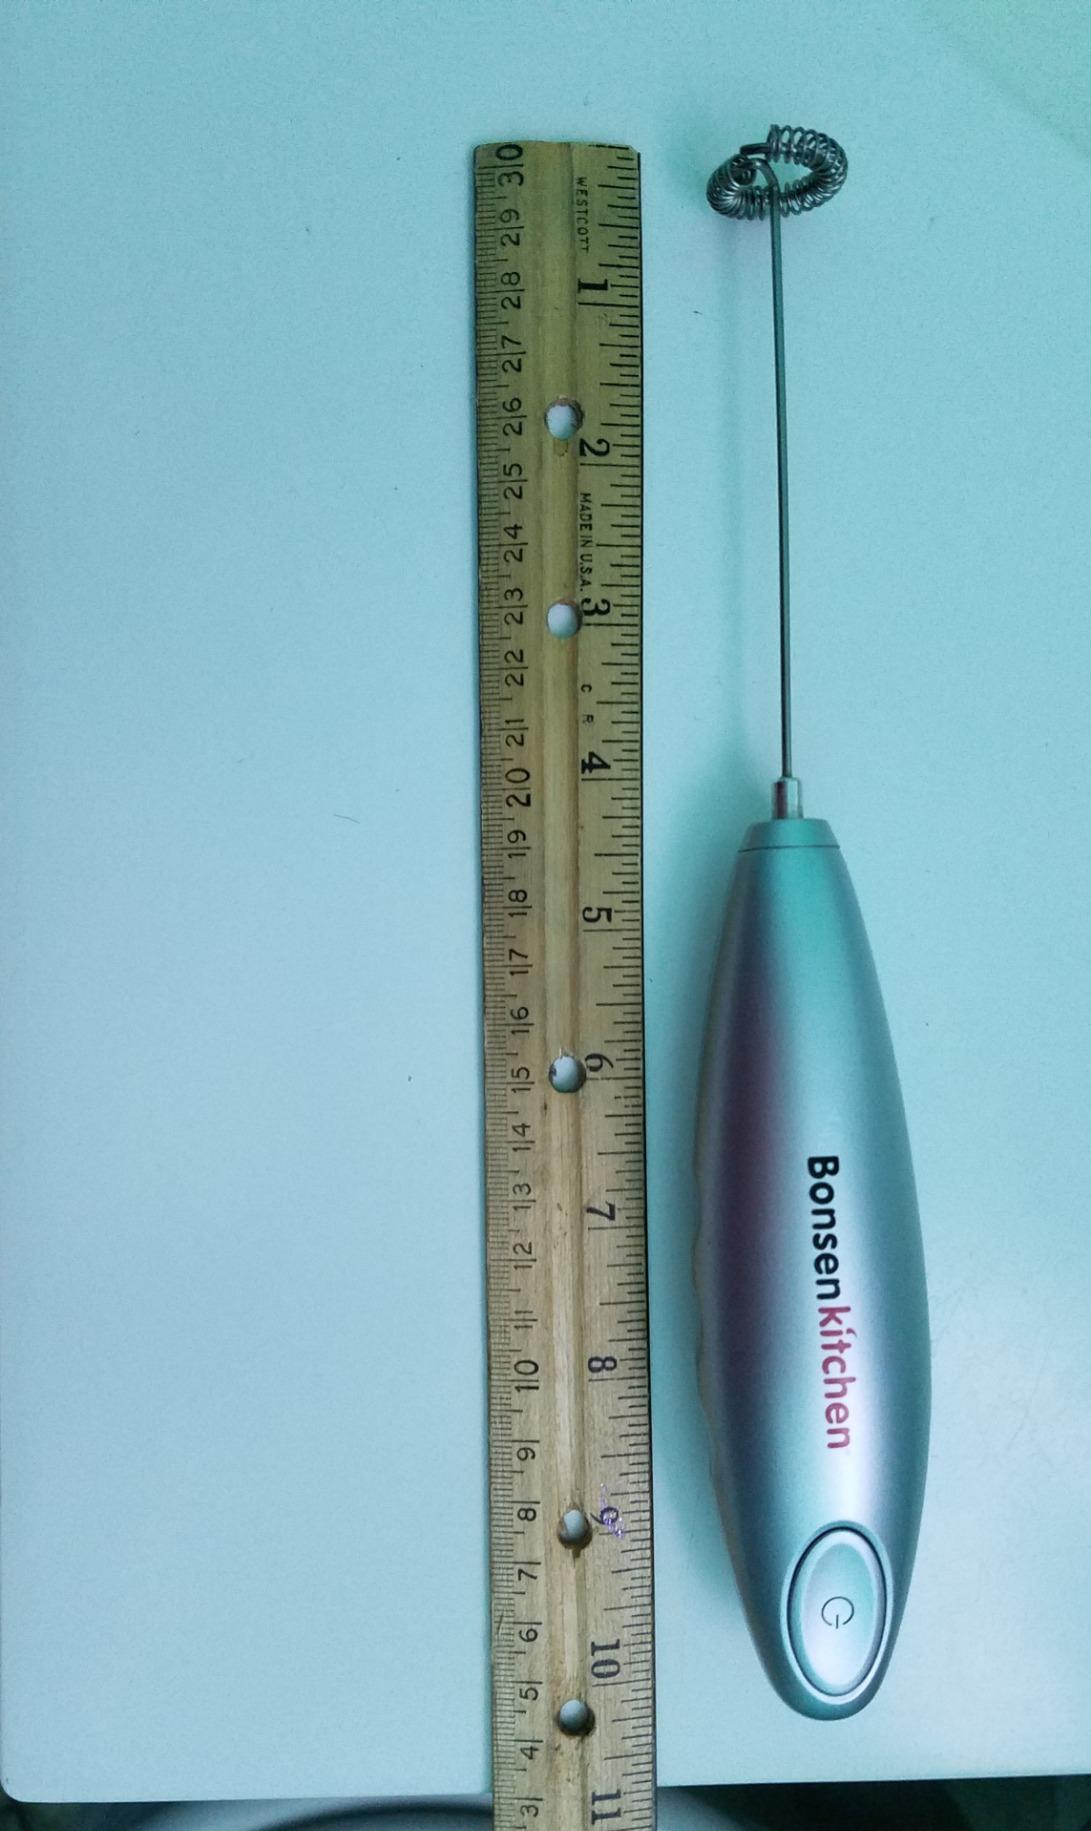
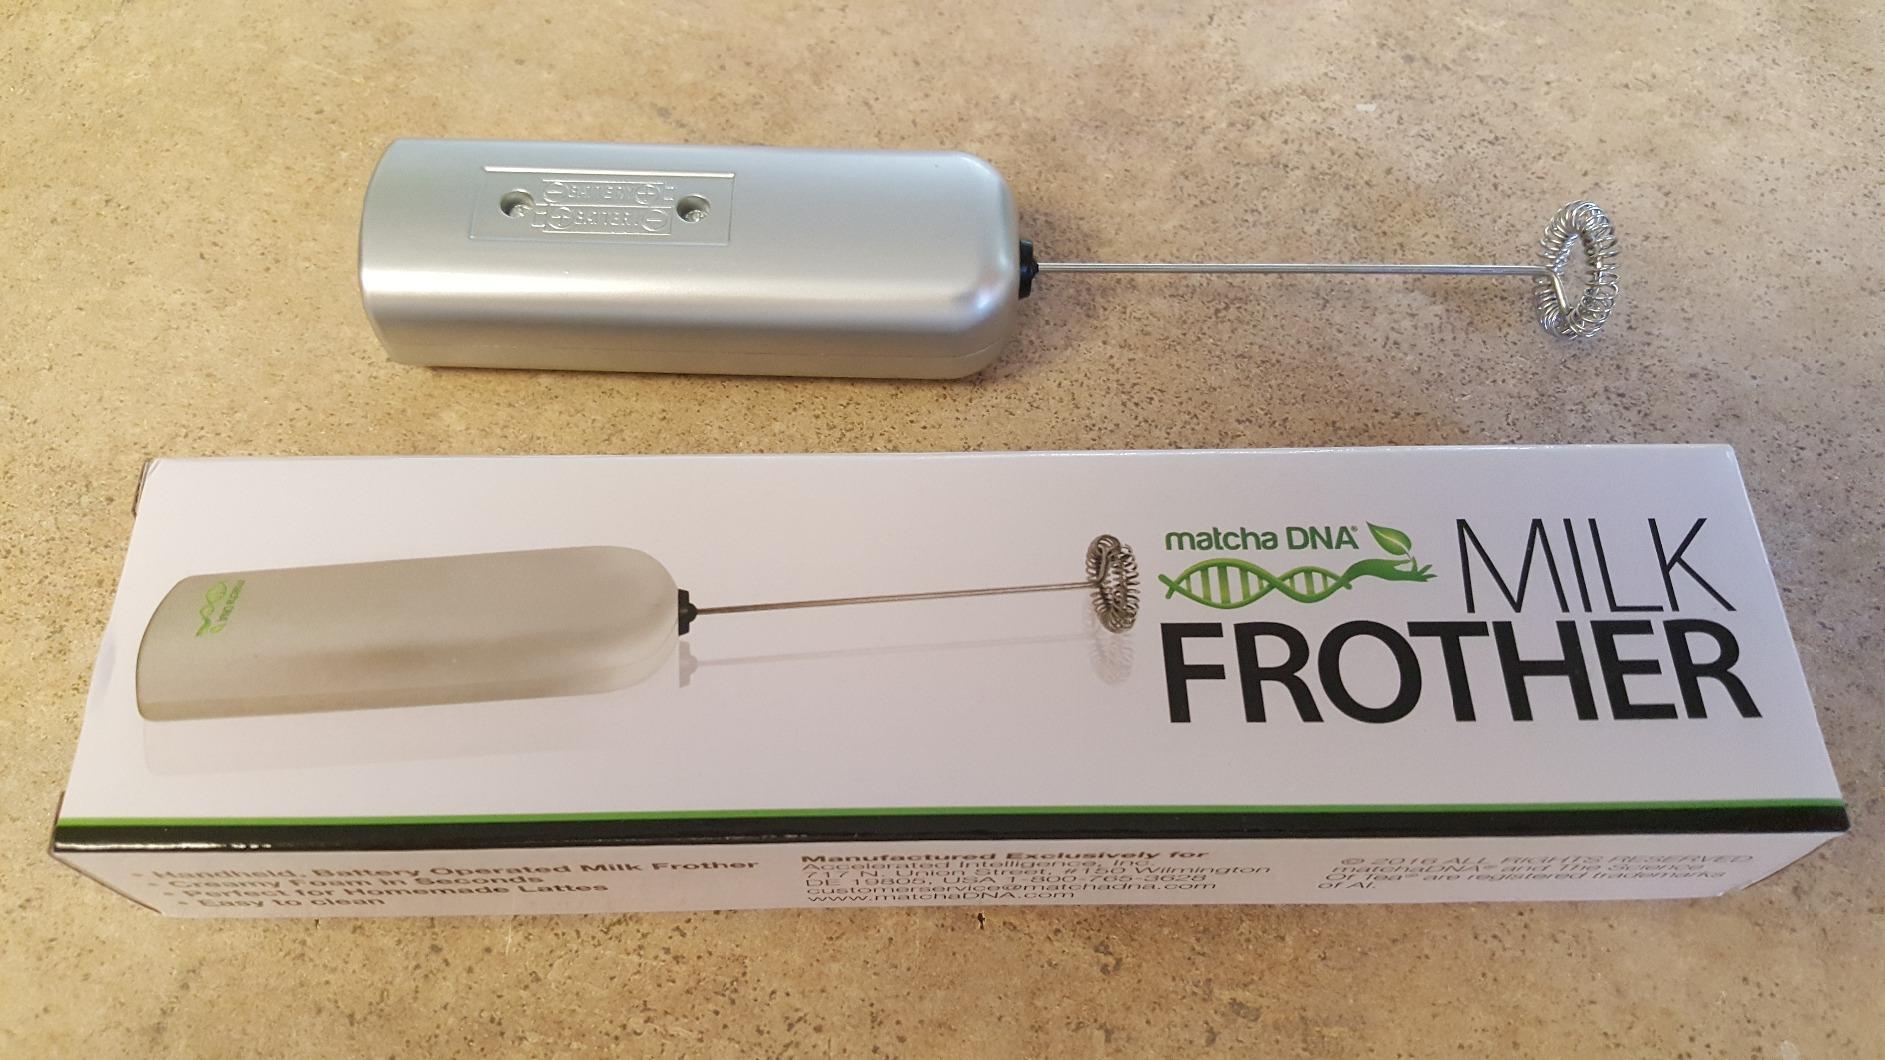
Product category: items_mixer
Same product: no